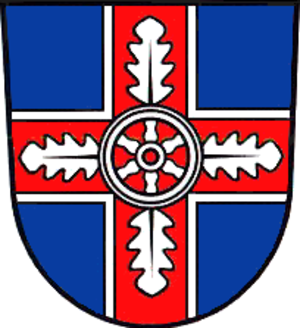
Hohes Kreuz est une commune allemande située dans l'arrondissement d'Eichsfeld en Thuringe.